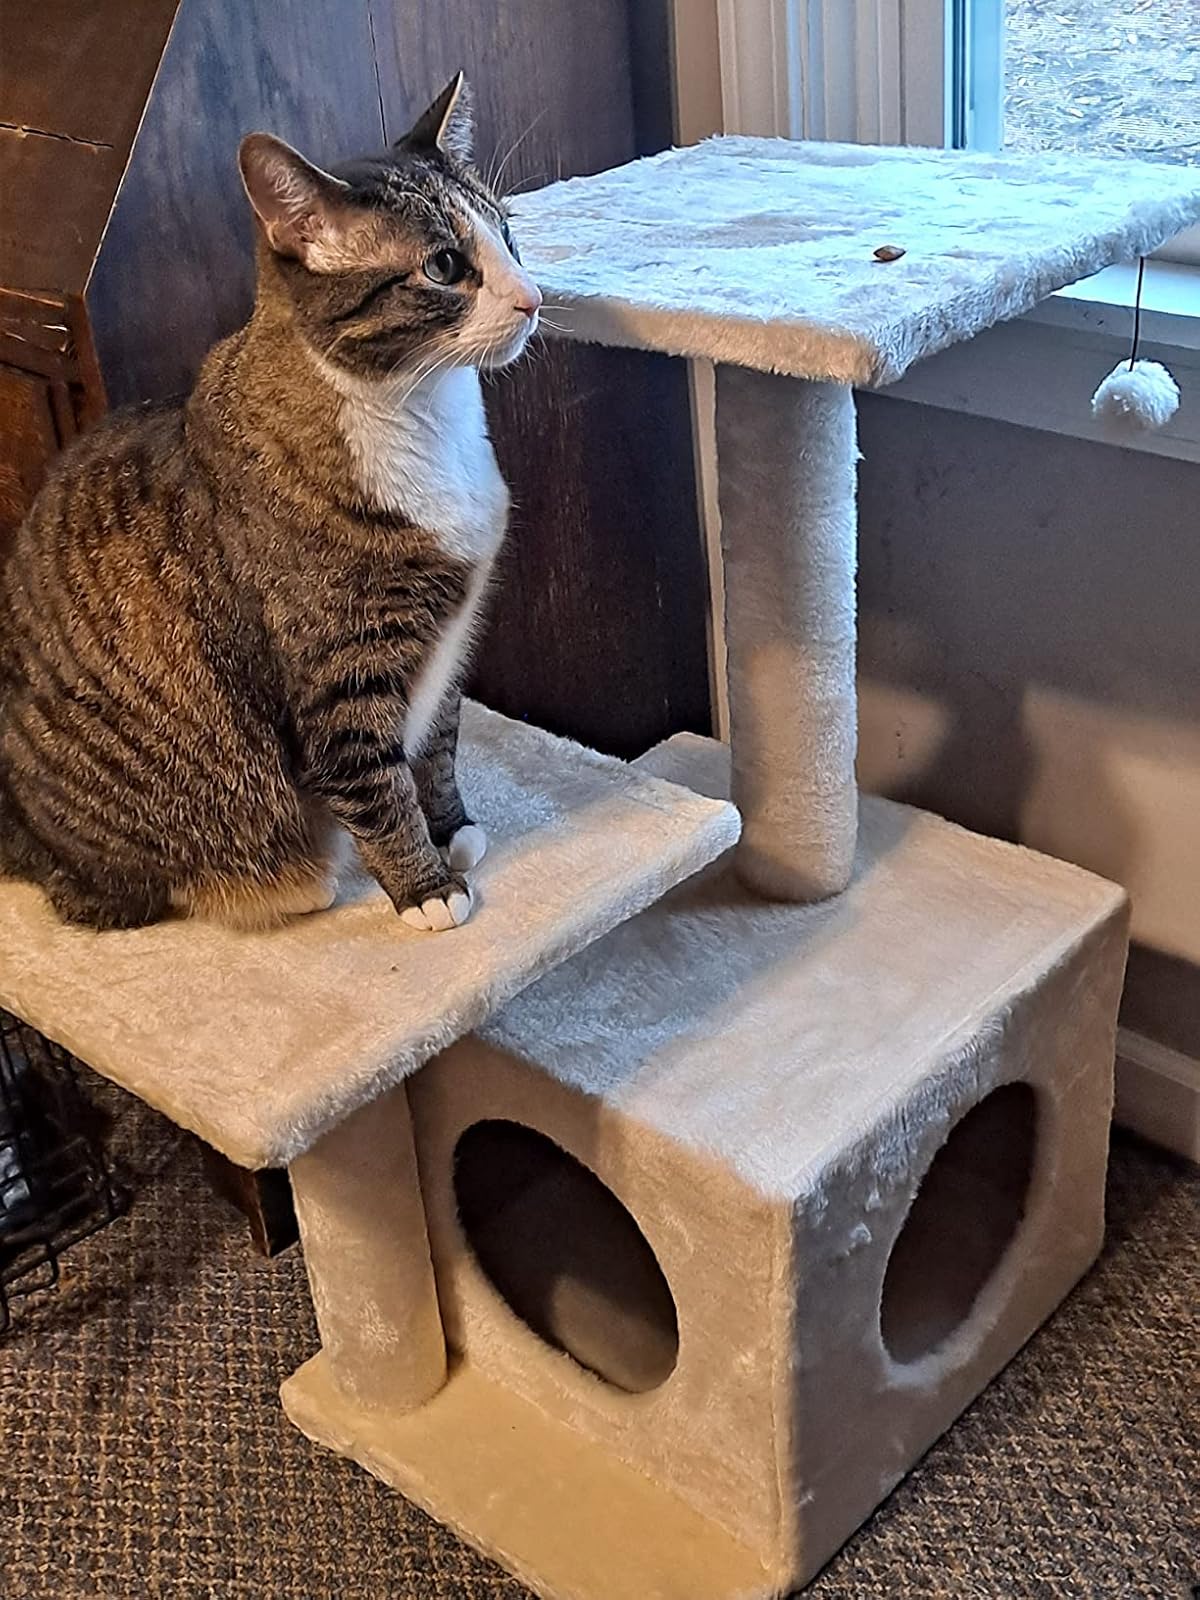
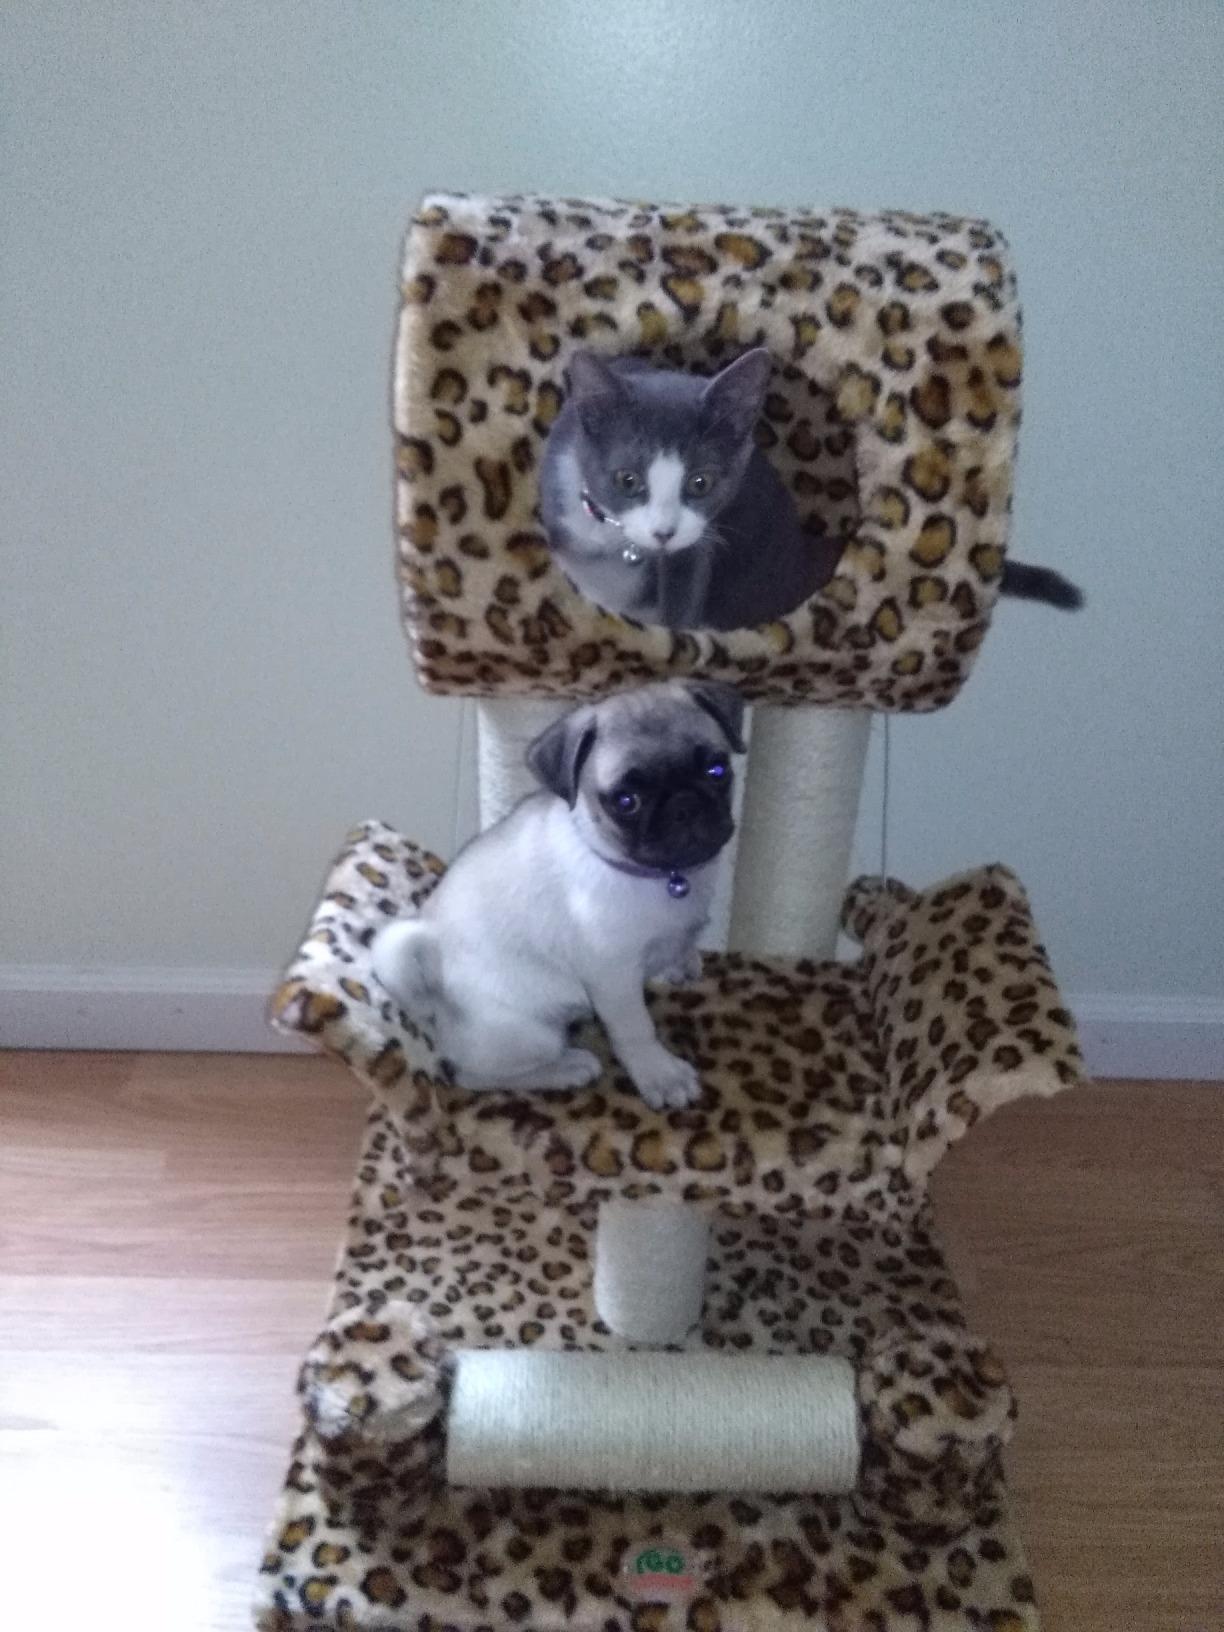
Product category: items_cat tree
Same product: no